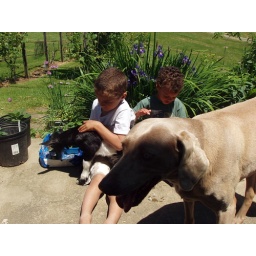
Sheba the dog walked right in front of Mason and Wilton playing with Abbie the alpine baby goat